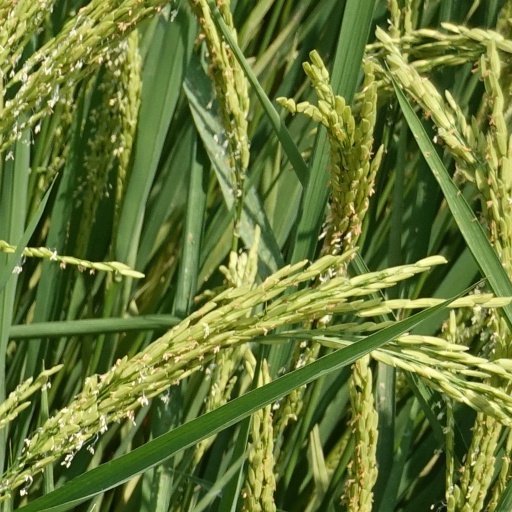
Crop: rice